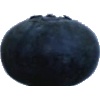
Label: blueberry